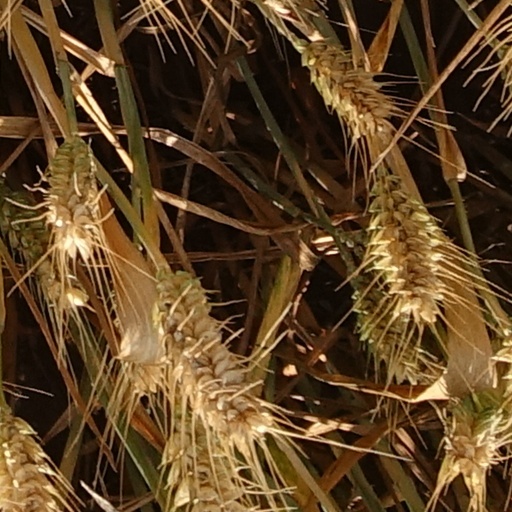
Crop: wheat